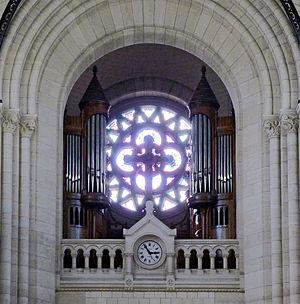
Église Notre-Dame-de-la-Croix de Ménilmontant (orgue) - Paris XX
L'église Notre-Dame-de-la-Croix est un édifice catholique parisien qui se trouve dans le quartier de Ménilmontant, dans le 20ᵉ arrondissement. Cette vaste église combine des éléments néo-romans et néo-gothiques. Elle se fait aussi remarquer pour son clocher de 78 mètres de hauteur ainsi que pour son escalier monumental qui précède sa façade. Elle fait partie des plus grandes églises de Paris. L'église est classée Monument Historique en 2017.